Architecture of Samoa

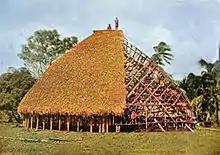
Samoan construction 1896

Traditionally, the (long house), a longer shaped like a stretched oval, served as the dwelling house or guest house.